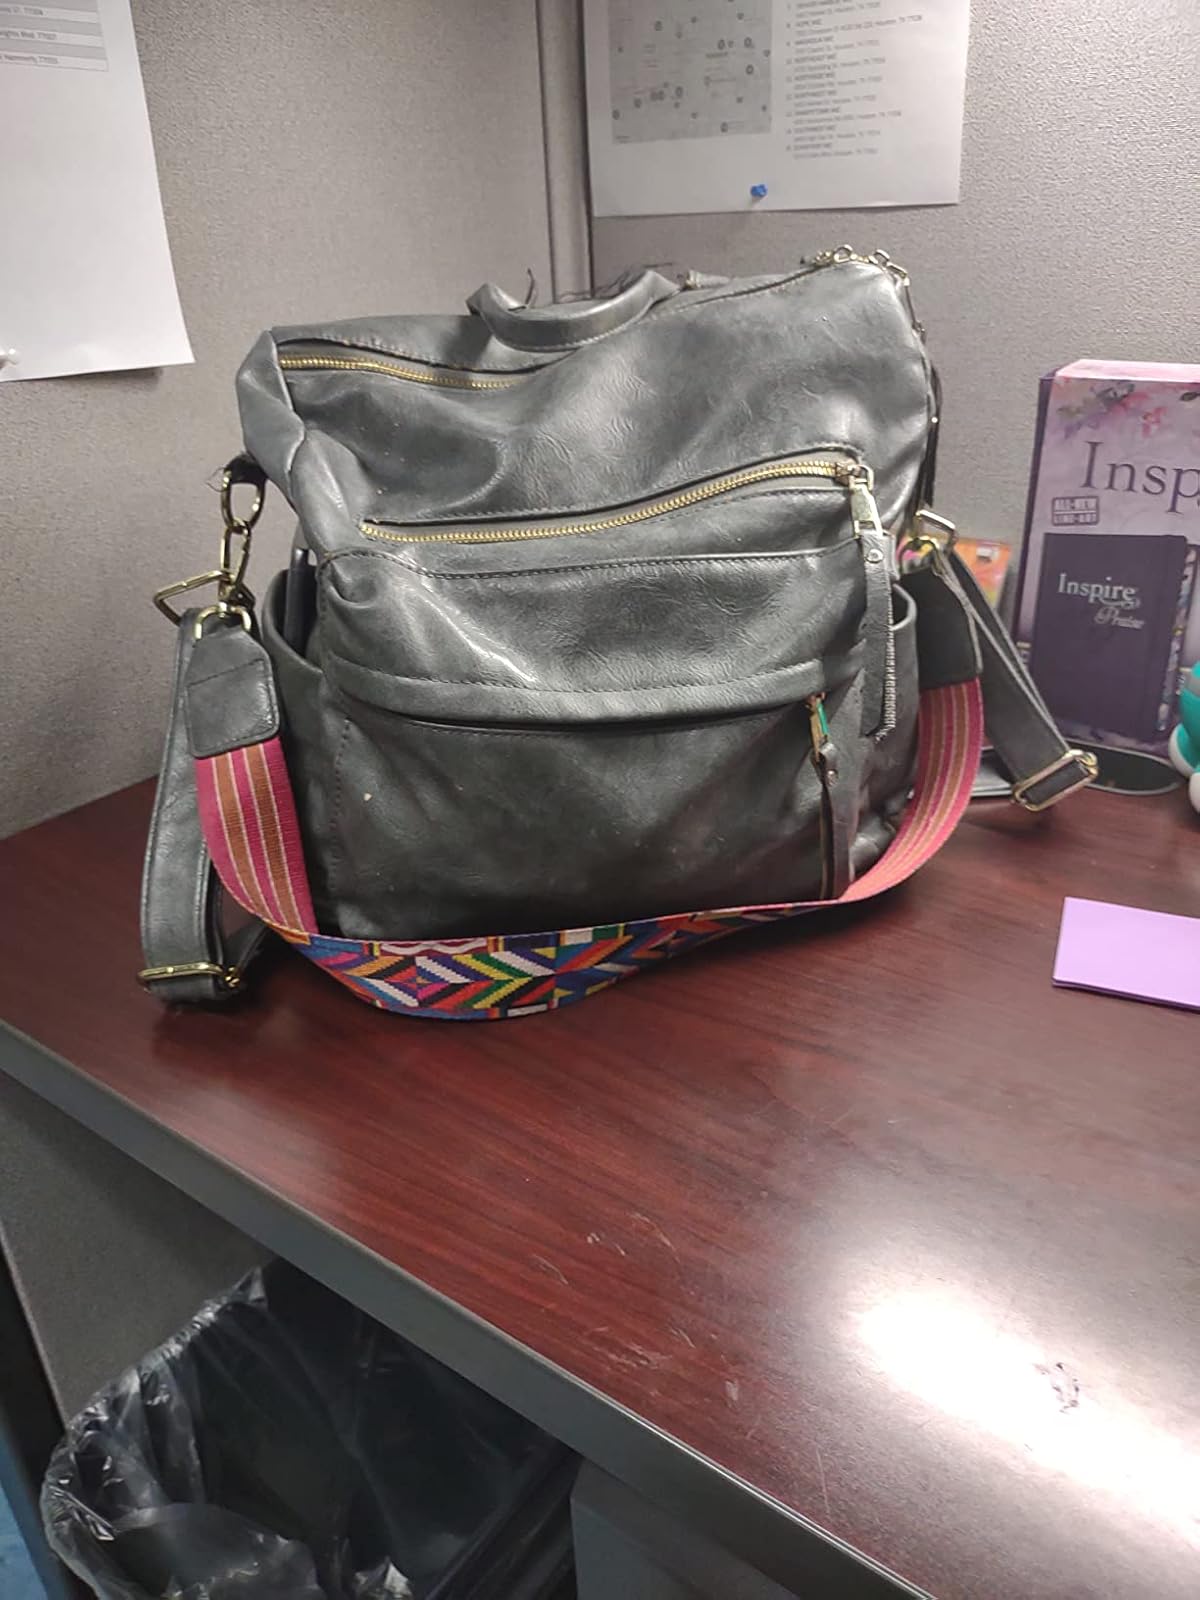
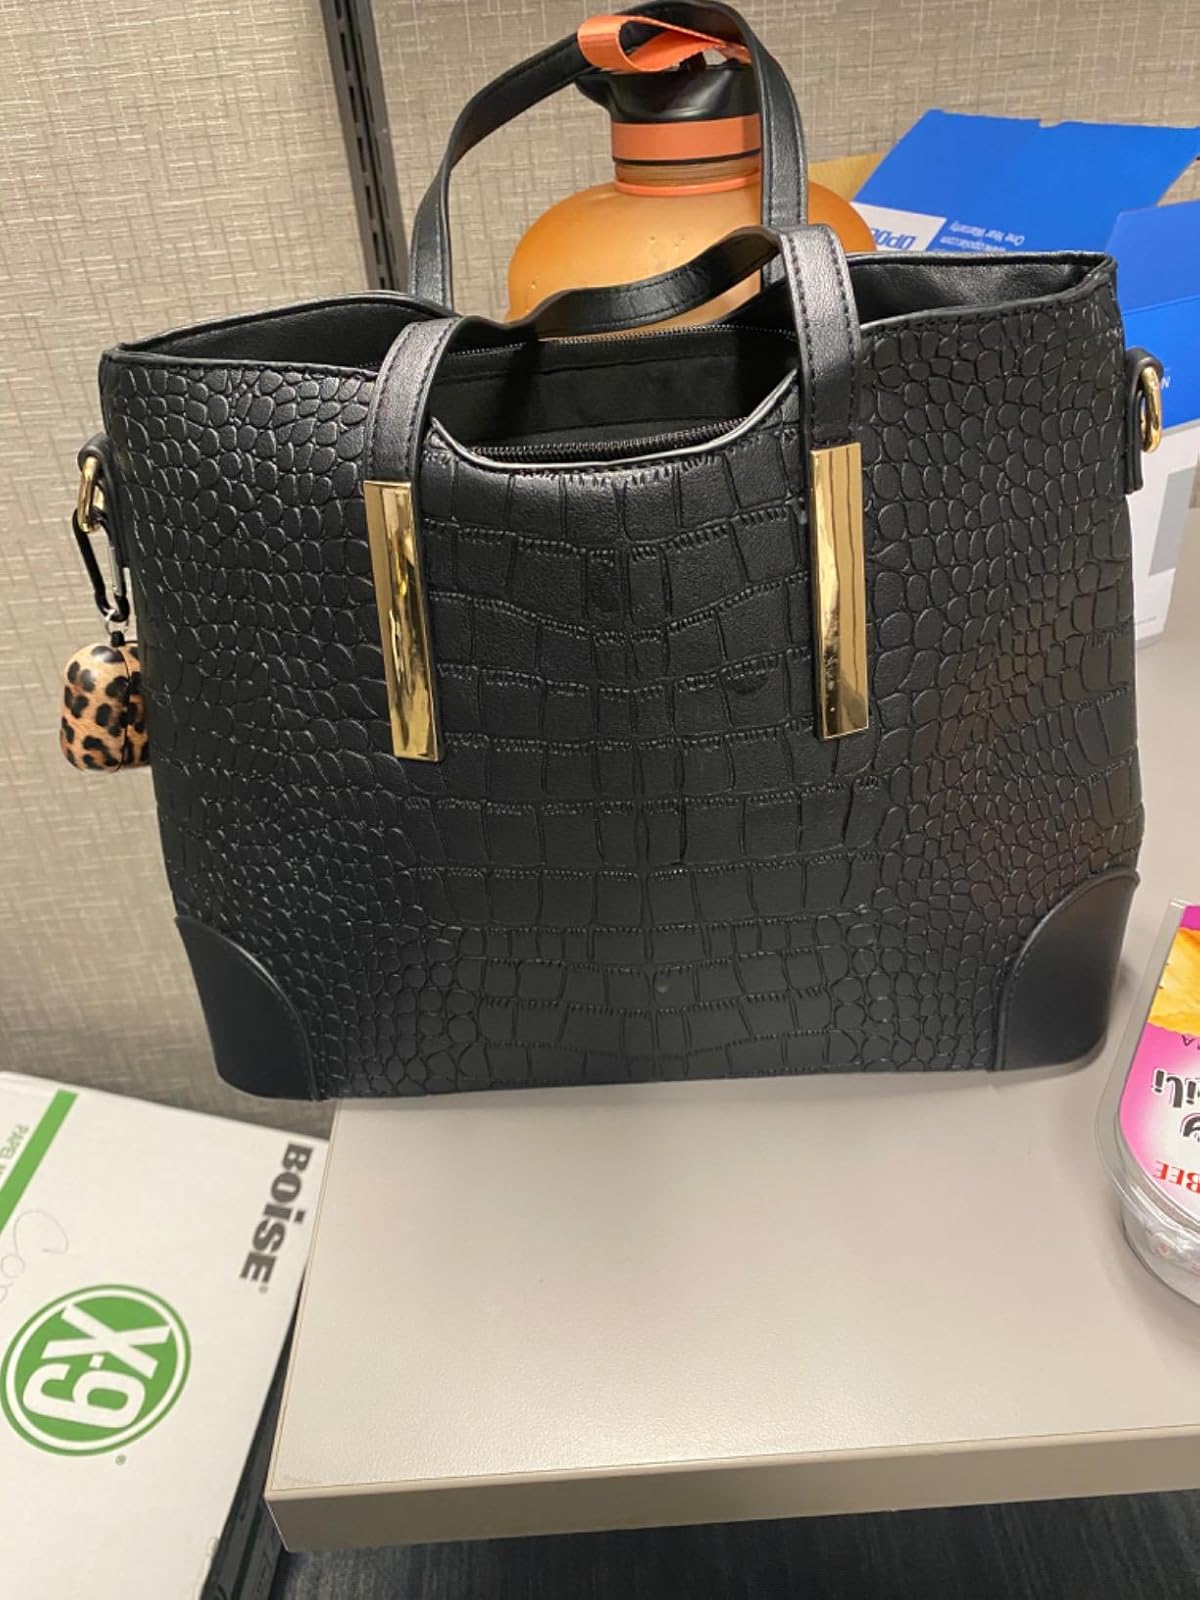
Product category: accessories_handbag
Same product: no